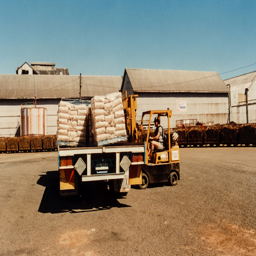
A forklift unloading pallets from a truck outside
A forklift removing a palette of goods form a truck.
A person drives a yellow tractor to a truck.
The fork lift operator is loading a truck.
Farm vehicles parked in front of a building.